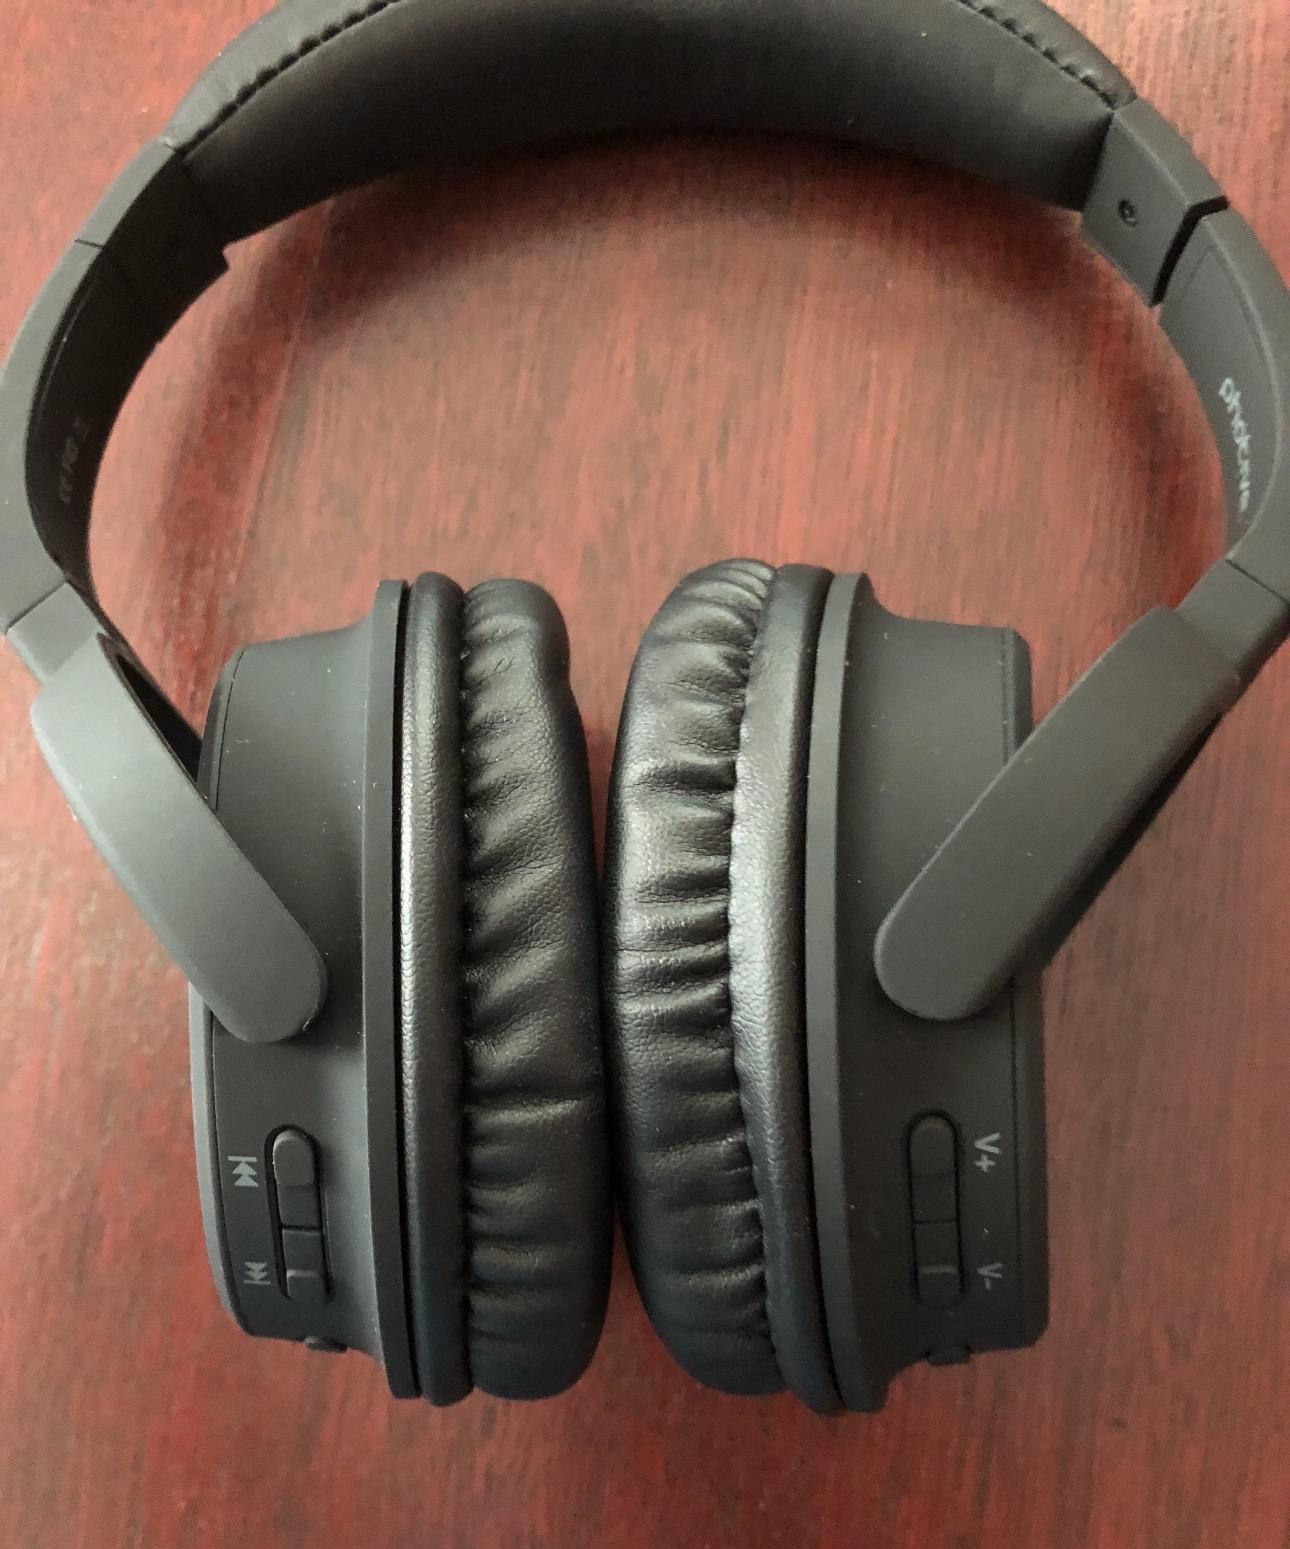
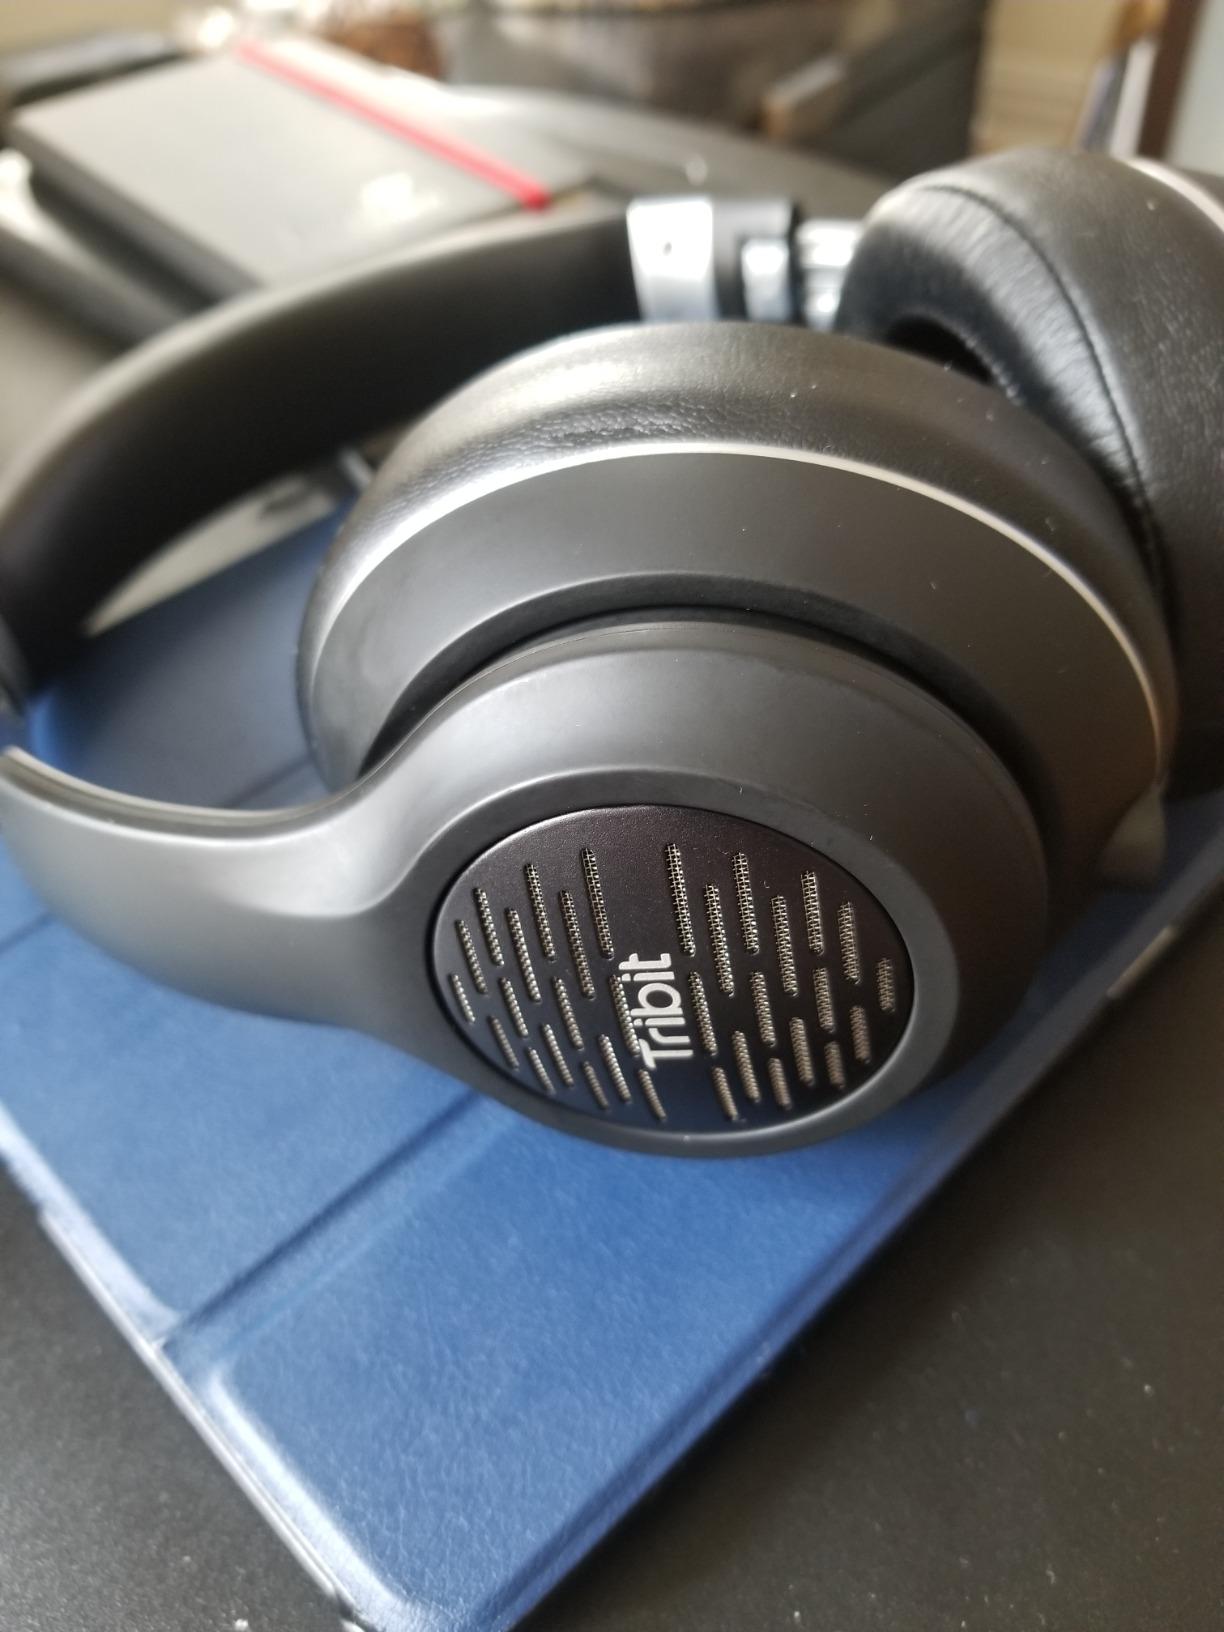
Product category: headphones
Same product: no